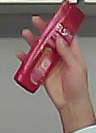
Product: loreal_shampoo